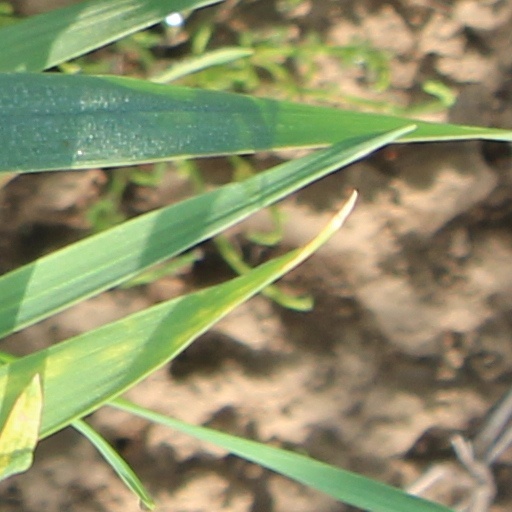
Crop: wheat